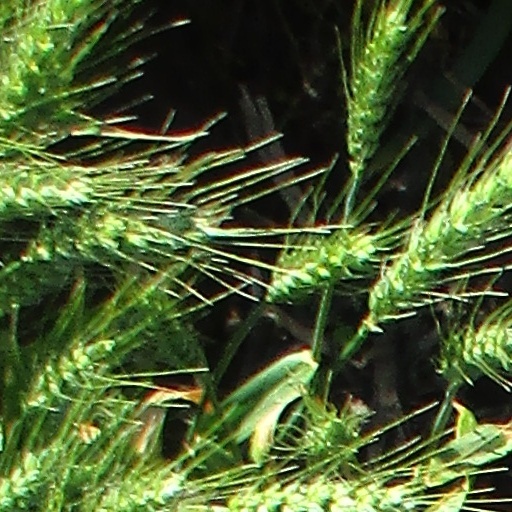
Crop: wheat